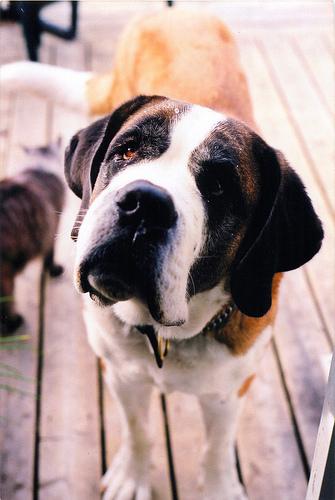
Breed: saint bernard